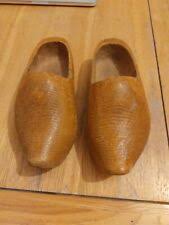
Label: Clog